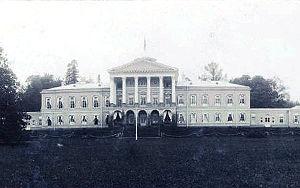
Le palais de Ropcha est un ancien palais – aujourd'hui en ruines – situé en Russie, à 49 kilomètres au sud-ouest de Saint-Pétersbourg à Ropcha. Ce palais néoclassique construit par Rastrelli pour la famille impériale a été laissé à l'abandon dans les années 1970 ; en plus de quarante ans, il est tombé totalement en ruines et risque de disparaître, malgré le fait que l'ensemble du palais et des dépendances soit inscrit à la liste du patrimoine mondial de l'Unesco.